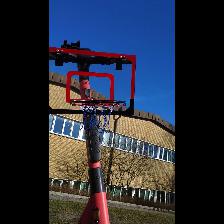
Label: NonHuman